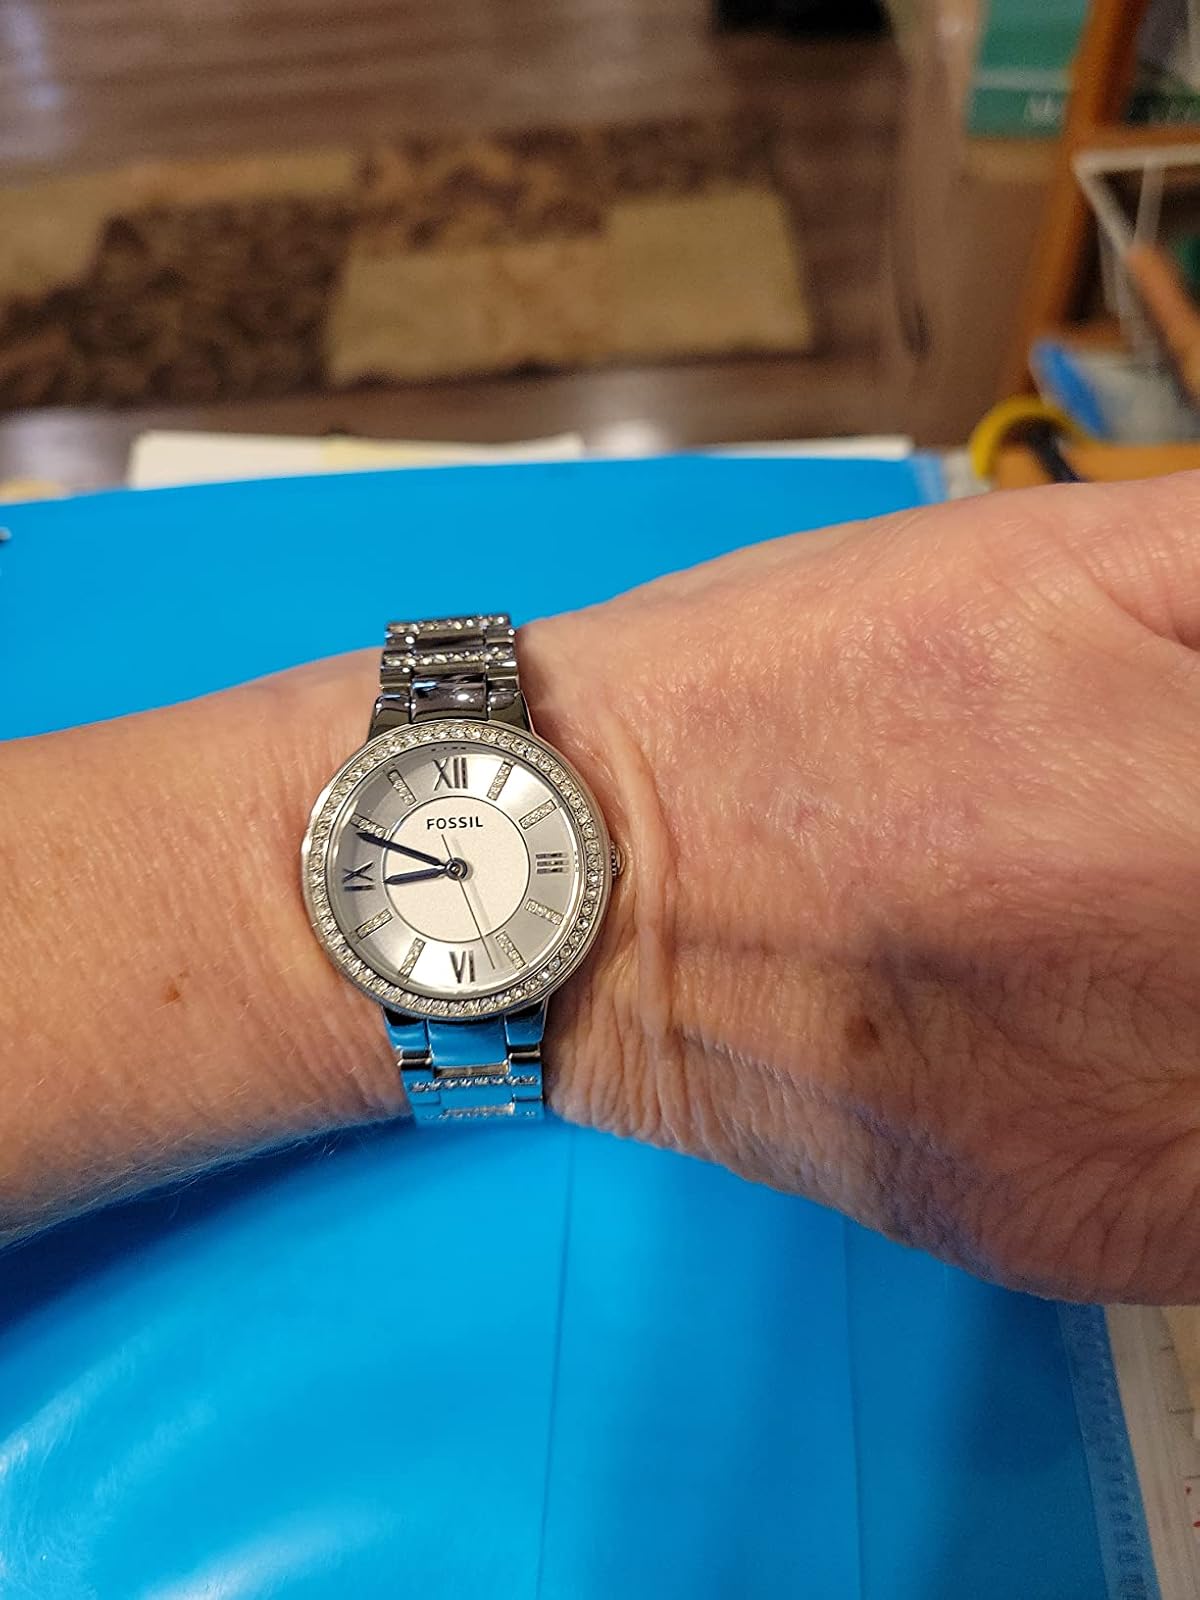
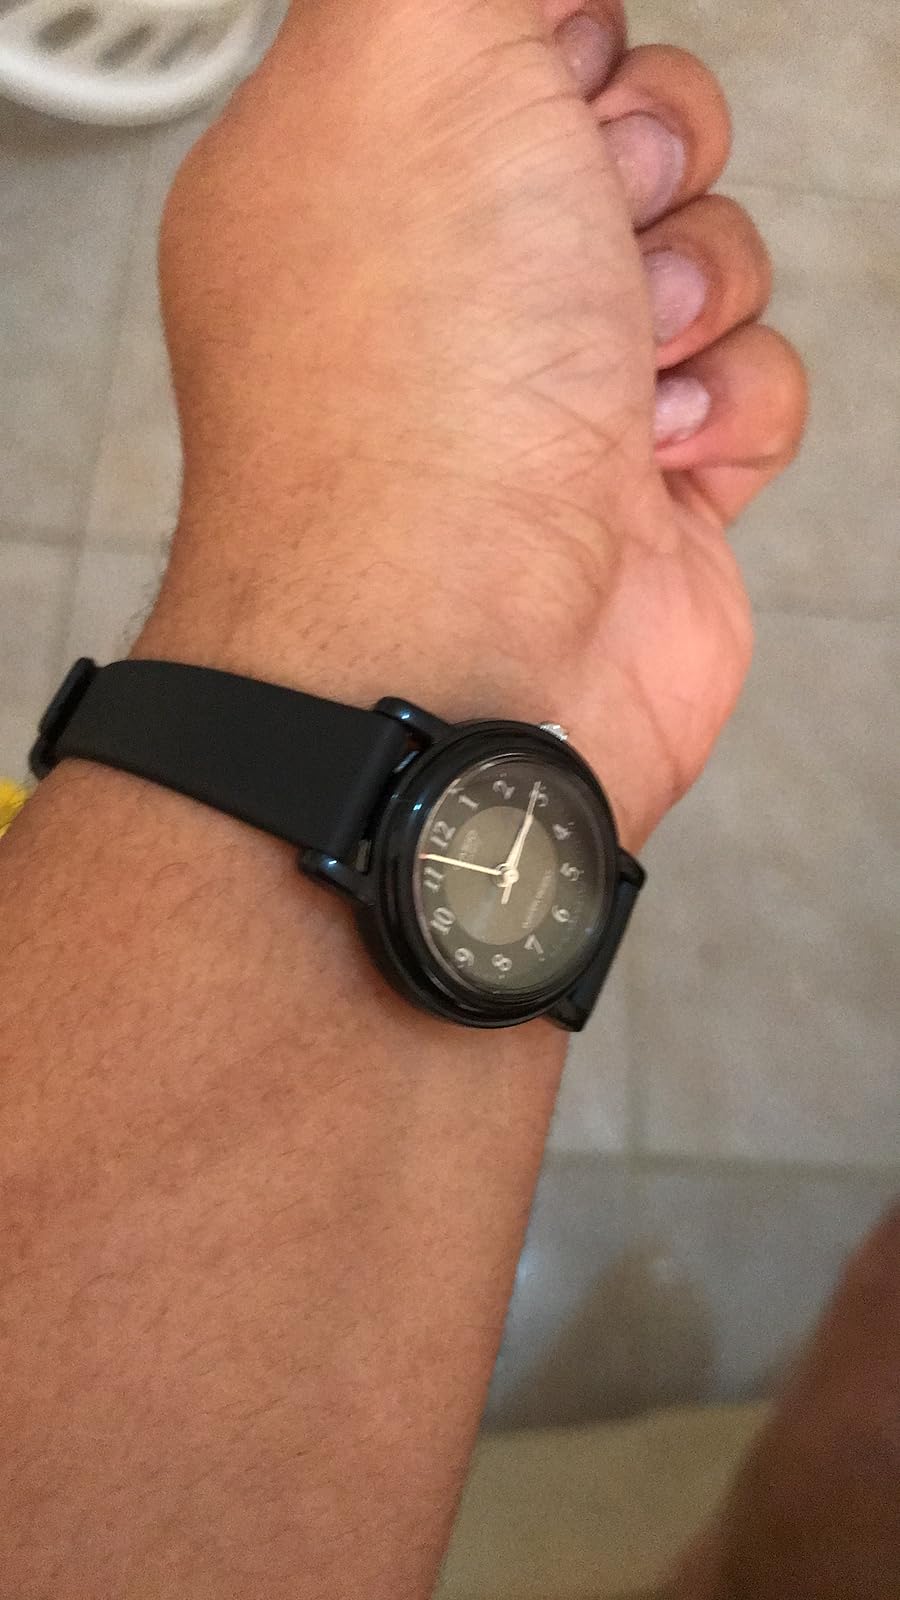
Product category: accessories_watch
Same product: no